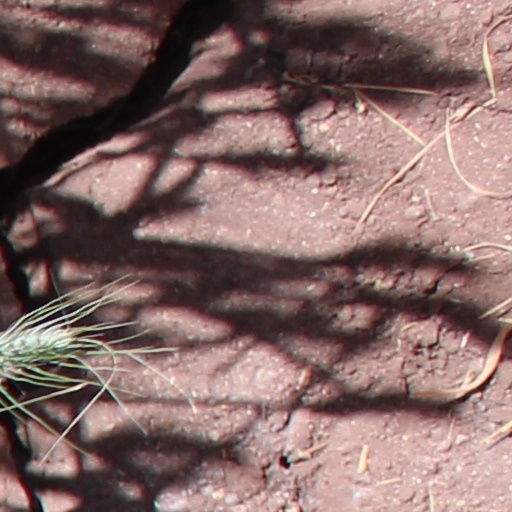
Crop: wheat